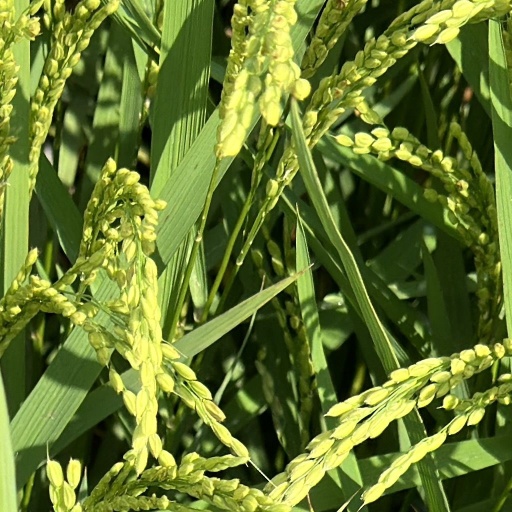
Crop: rice